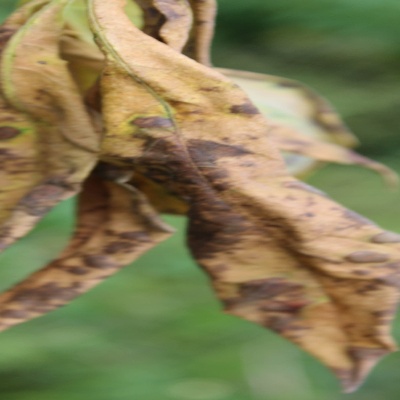
Crop: Cassava
Condition: bacterial blight